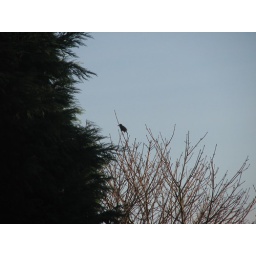
Another bird in tree